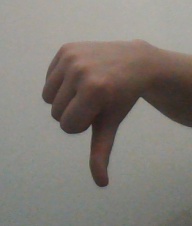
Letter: waw